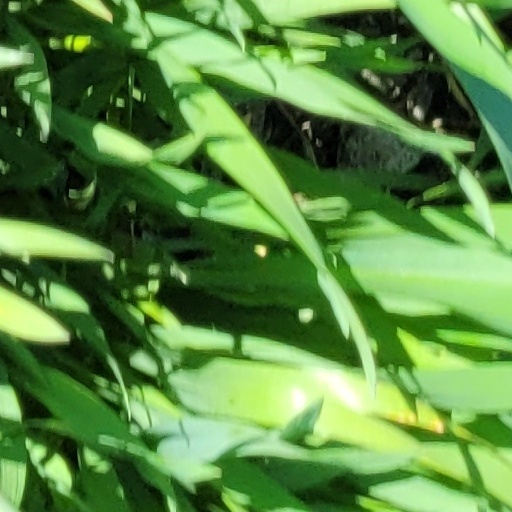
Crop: wheat